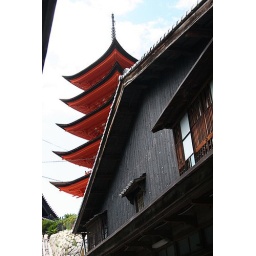
Red wooden tower in Miyajima, Japan